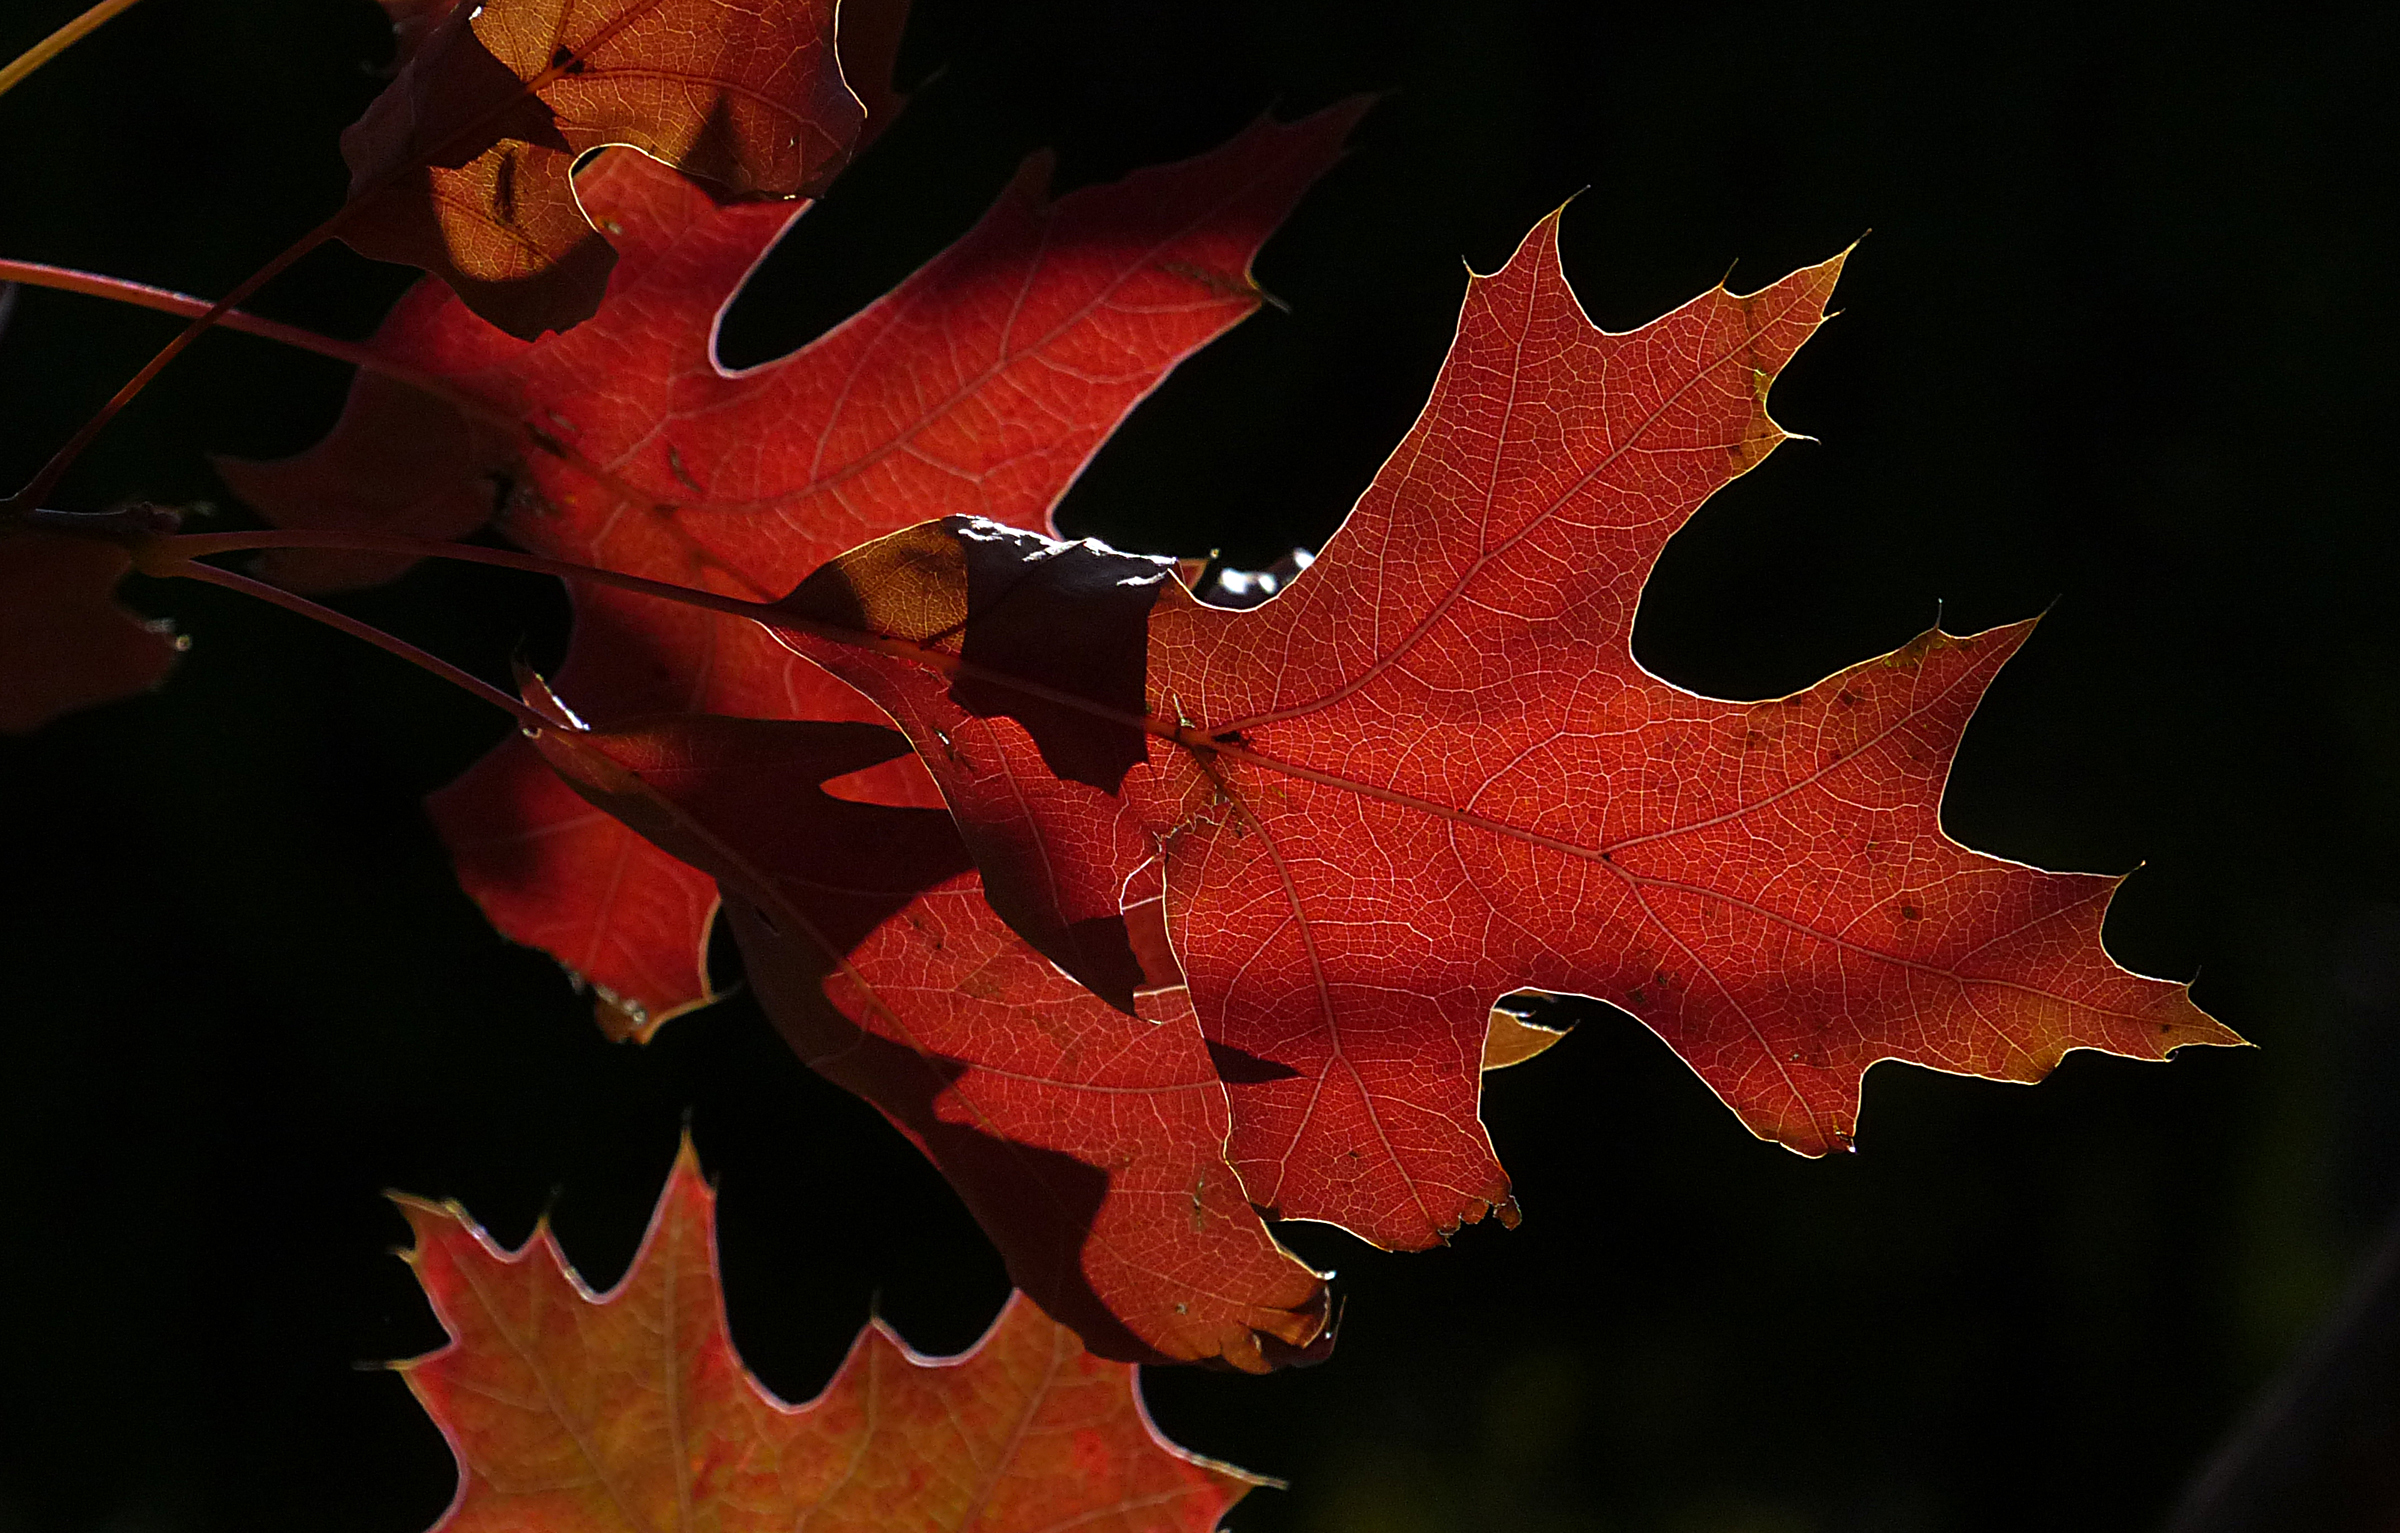
tree, plant, leaf, flower, red, autumn, season, maple tree, maple leaf, close up, leaves, explored, panasonicdmcfz200, backlitleaves, macro photography, flowering plant, woody plant, land plant